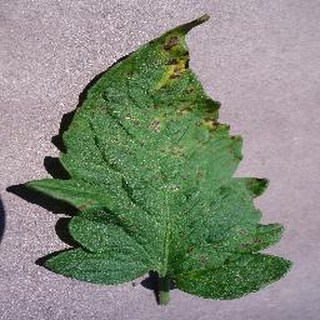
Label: tomato_septoria_leaf_spot